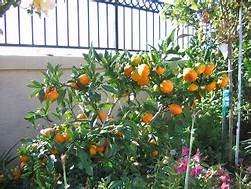
Label: mandarine